Verena Jooß

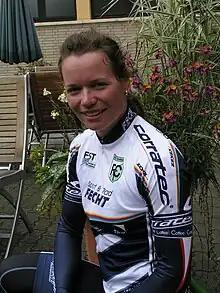
Verena Jooß in 2010

Verena Jooß (born 9 January 1979 in Ettlingen or Karlsruhe) is a German road and track cyclist.